History of the Jews in Oldenburg

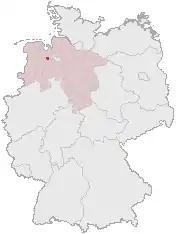
Oldenburg in 21st-century Germany.

The Jewish community of Oldenburg in northwest Germany was established as early as the 14th century. It has existed consecutively ever since, except for occasional deportations by the local rulers of the Duchy of Oldenburg and under the Holocaust, which annihilated the majority of Jews left in the city. Nevertheless, after the Holocaust, Jewish survivors returned and resettled in